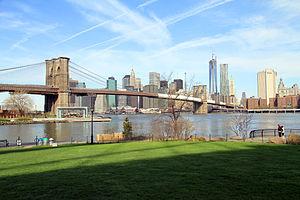
Brooklyn Bridge Park est un parc de 34 hectares situé sur une partie de Brooklyn longeant l'East River à New York. Conçu par la firme d'architecture paysagère Michael Van Valkenburgh Associates, le parc est situé sur un terrain de 2 km de longueur, allant d'Atlantic Avenue au sud, sous la Brooklyn Heights Promenade et après le pont de Brooklyn, jusqu'à Jay Street au nord du pont de Manhattan. Du nord au sud, la jetée comprend les parcs Empire-Fulton Ferry et Main Street préexistants; le débarcadère historique de Fulton Ferry ; et les jetées 1 à 6, qui contiennent divers terrains de jeux et développements résidentiels. Le parc comprend également les anciens entrepôts d'Empire Stores et Tobacco Warehouse, deux structures du XIXe siècle. Il fait partie du Brooklyn Waterfront Greenway, une série de parcs et de pistes cyclables autour de Brooklyn.